Basilica del Santo Niño

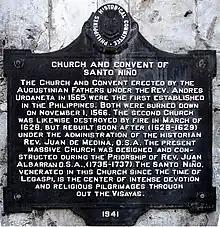
Church and convent PHC historical marker installed in 1941

The church of the Holy Child (which was originally called the San Agustin Church) was founded by Fray Andrés de Urdaneta, on April 28, 1565, the day when the image of the Holy Child was found in a partially burned hut. After the rediscovery of the image on May 8, 1565, Miguel Lopez de Legazpi initiated the founding of the first Spanish settlement in the Philippines. The monastery of the Holy Name of Jesus was later constructed on the spot of the house where the image of the Santo Niño was found.